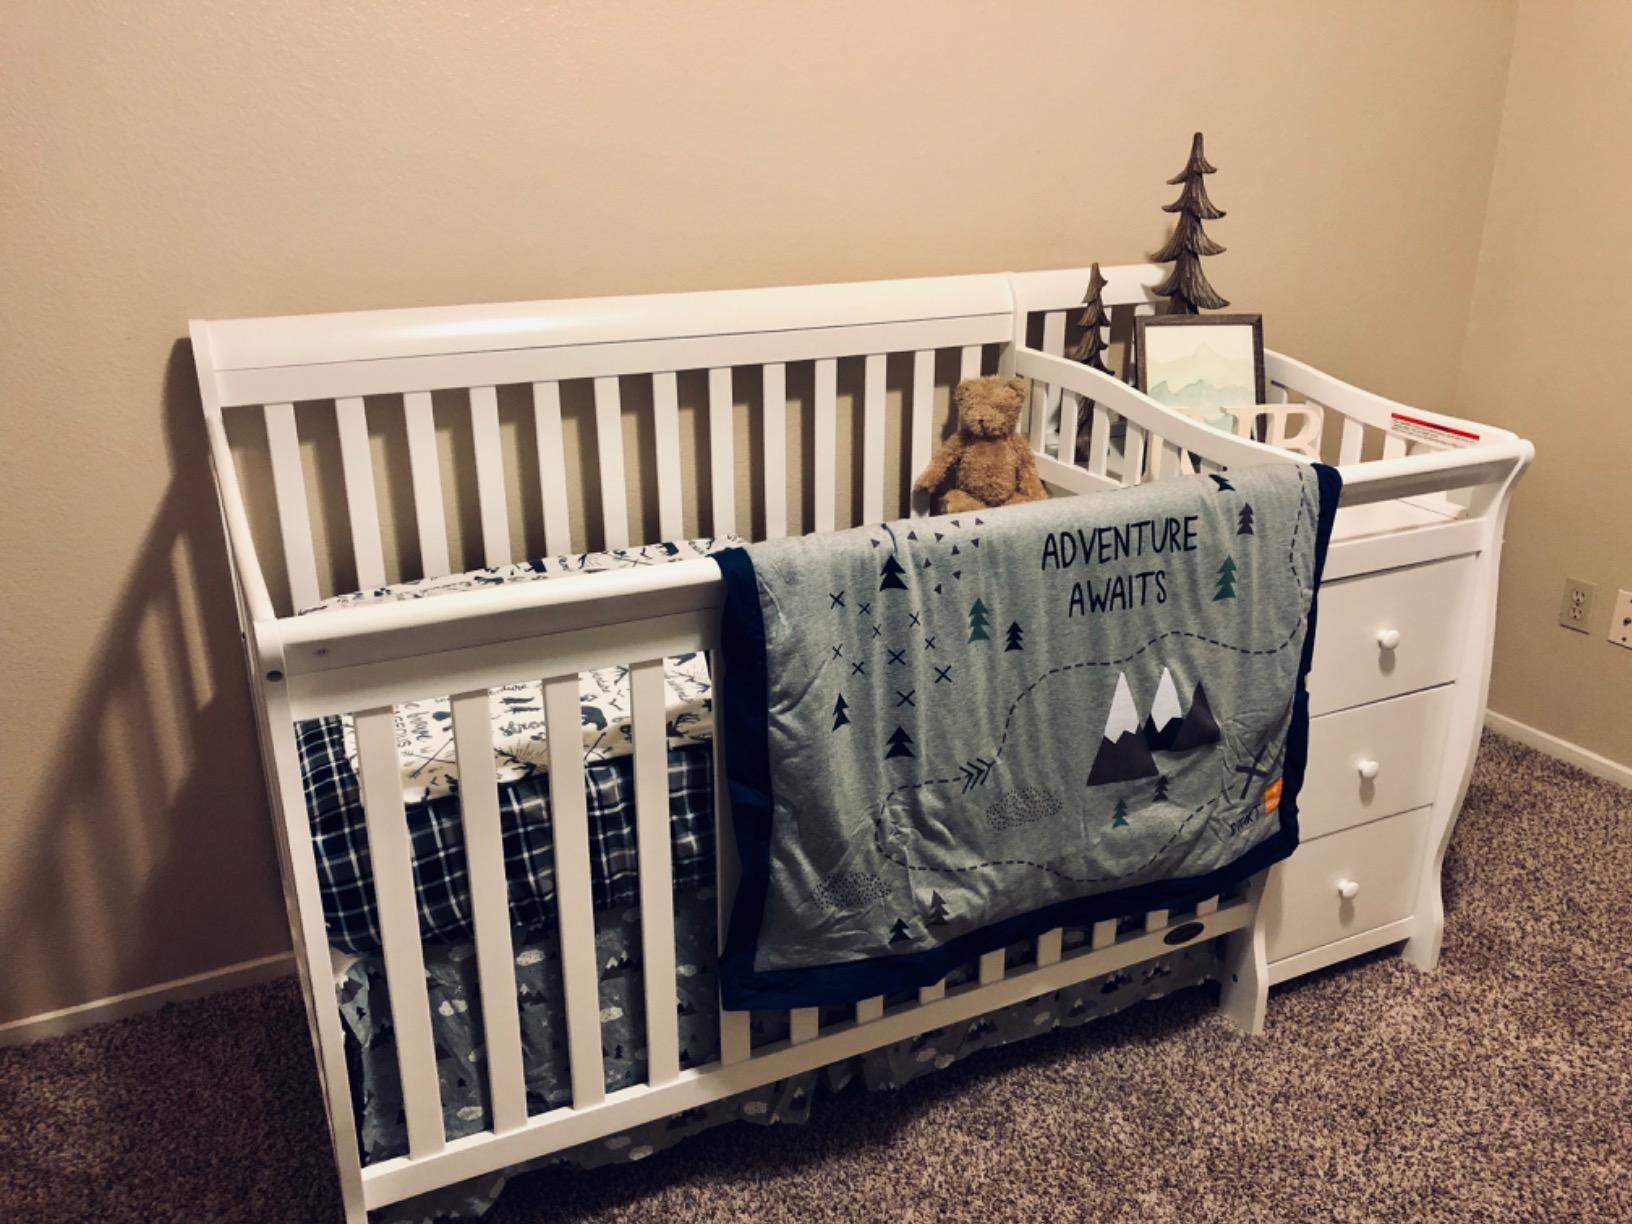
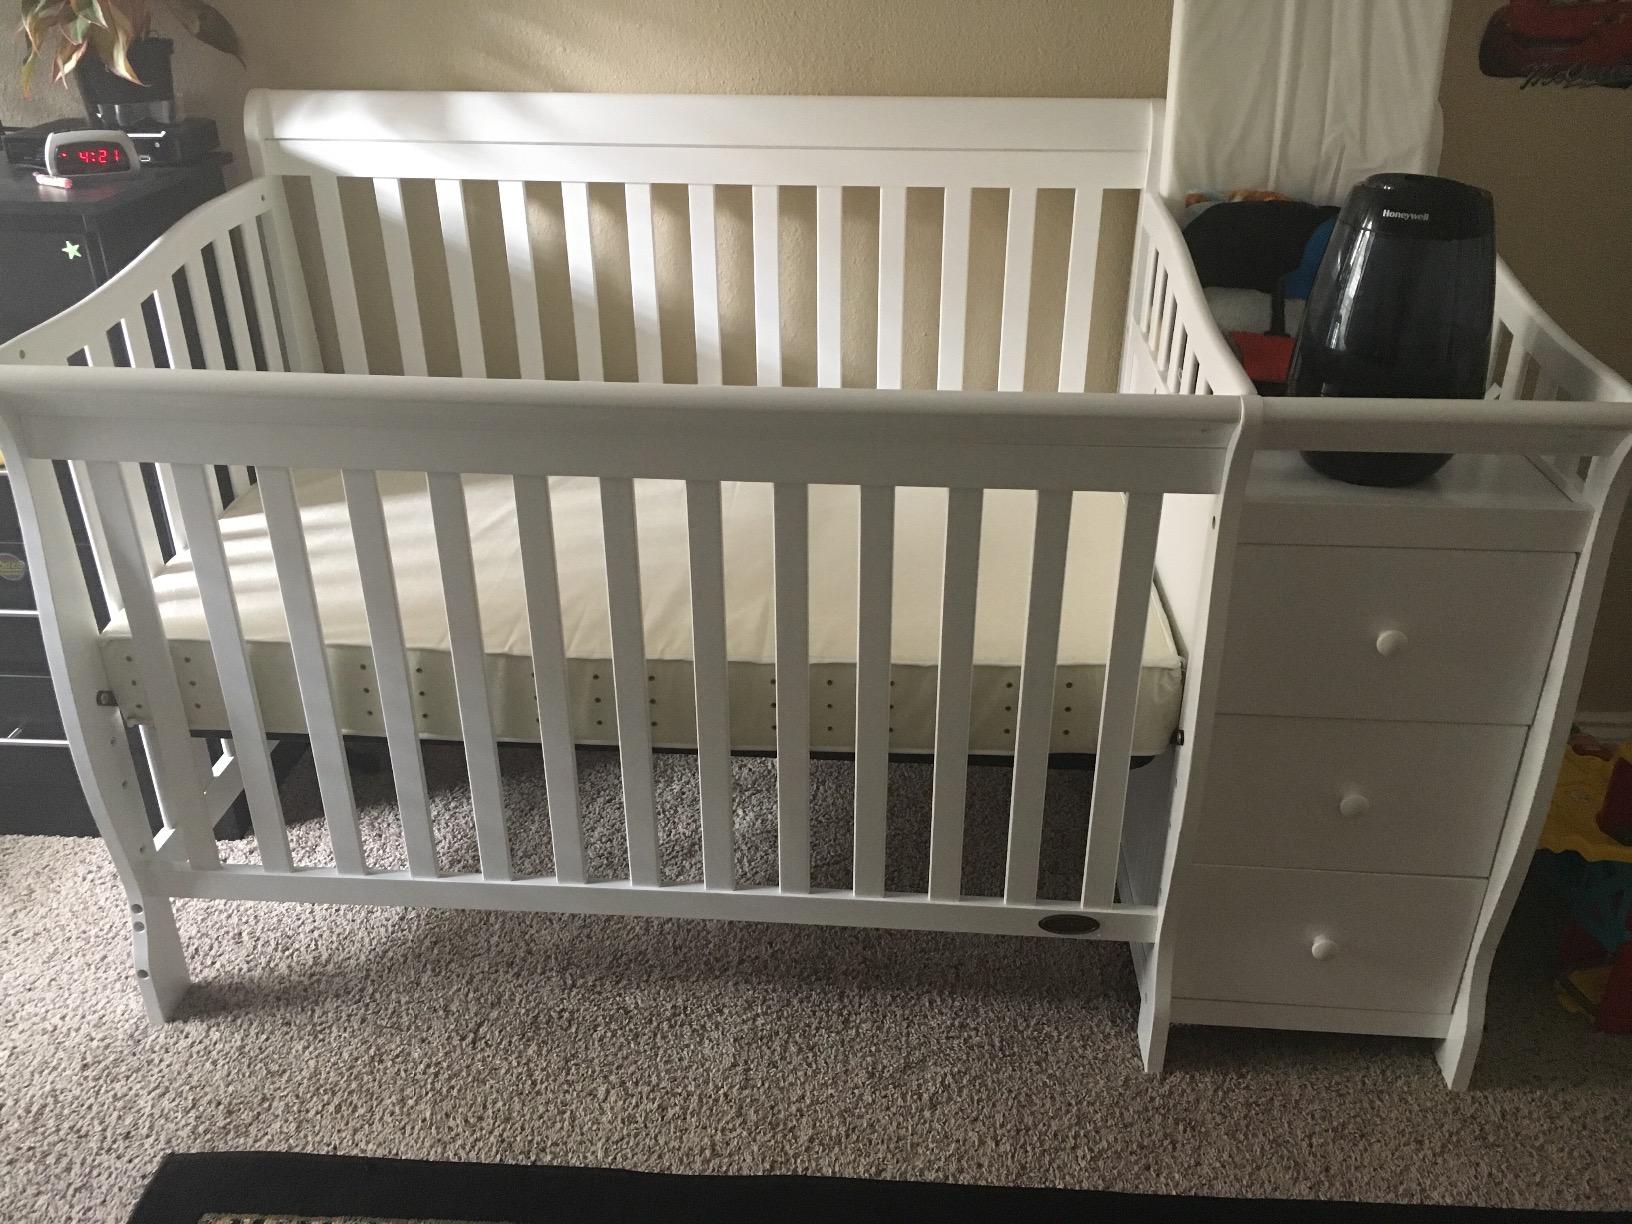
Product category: products_crib
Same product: yes